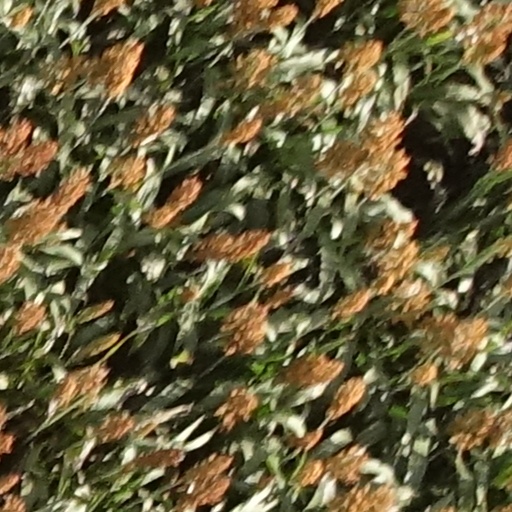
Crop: sorghum